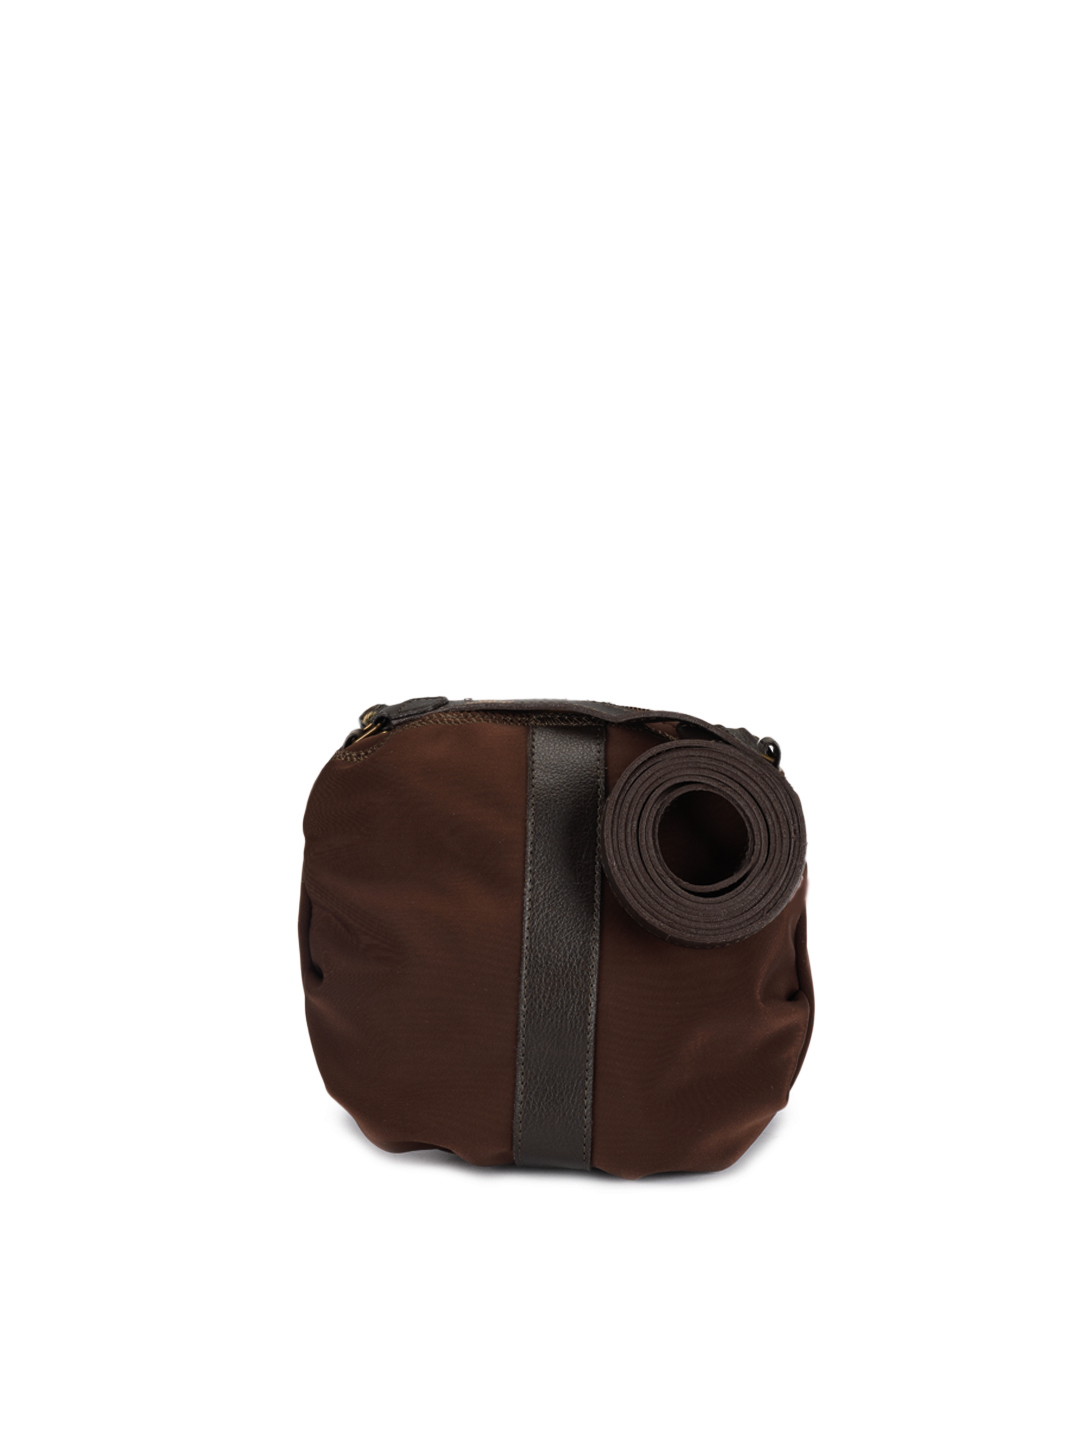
Baggit Women Brown Sling Bag
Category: Accessories / Bags / Handbags
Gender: Women
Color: Brown
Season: Summer 2012
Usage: Casual